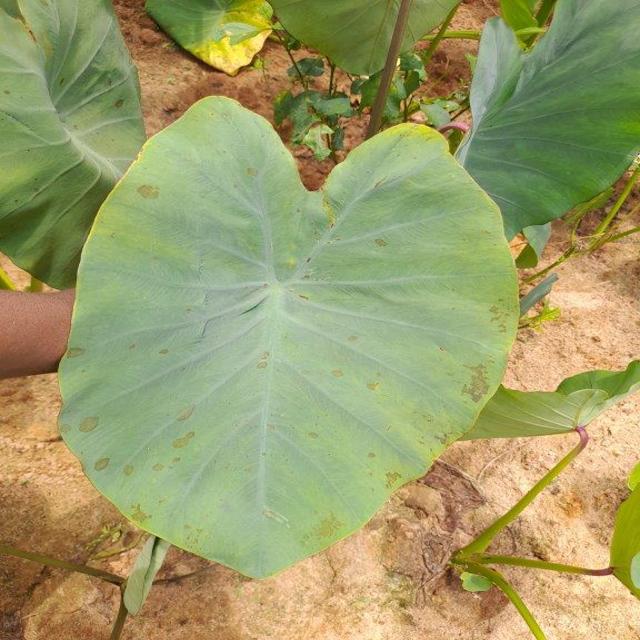
Label: Early_Blight